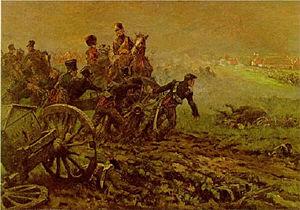
Charles Frédéric Krahmer de Bichin était un officier de l'artillerie néerlandaise qui combattit pour puis contre Napoléon.